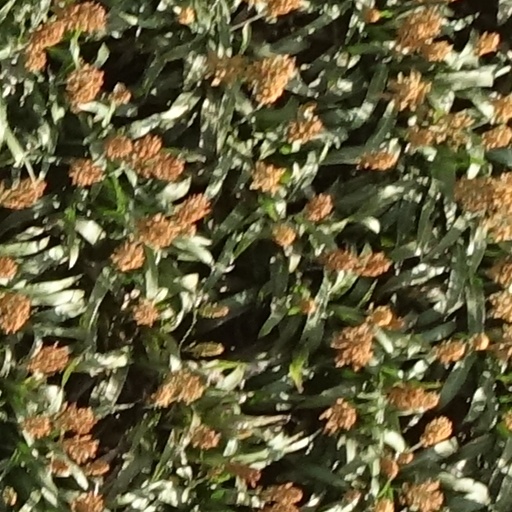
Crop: sorghum